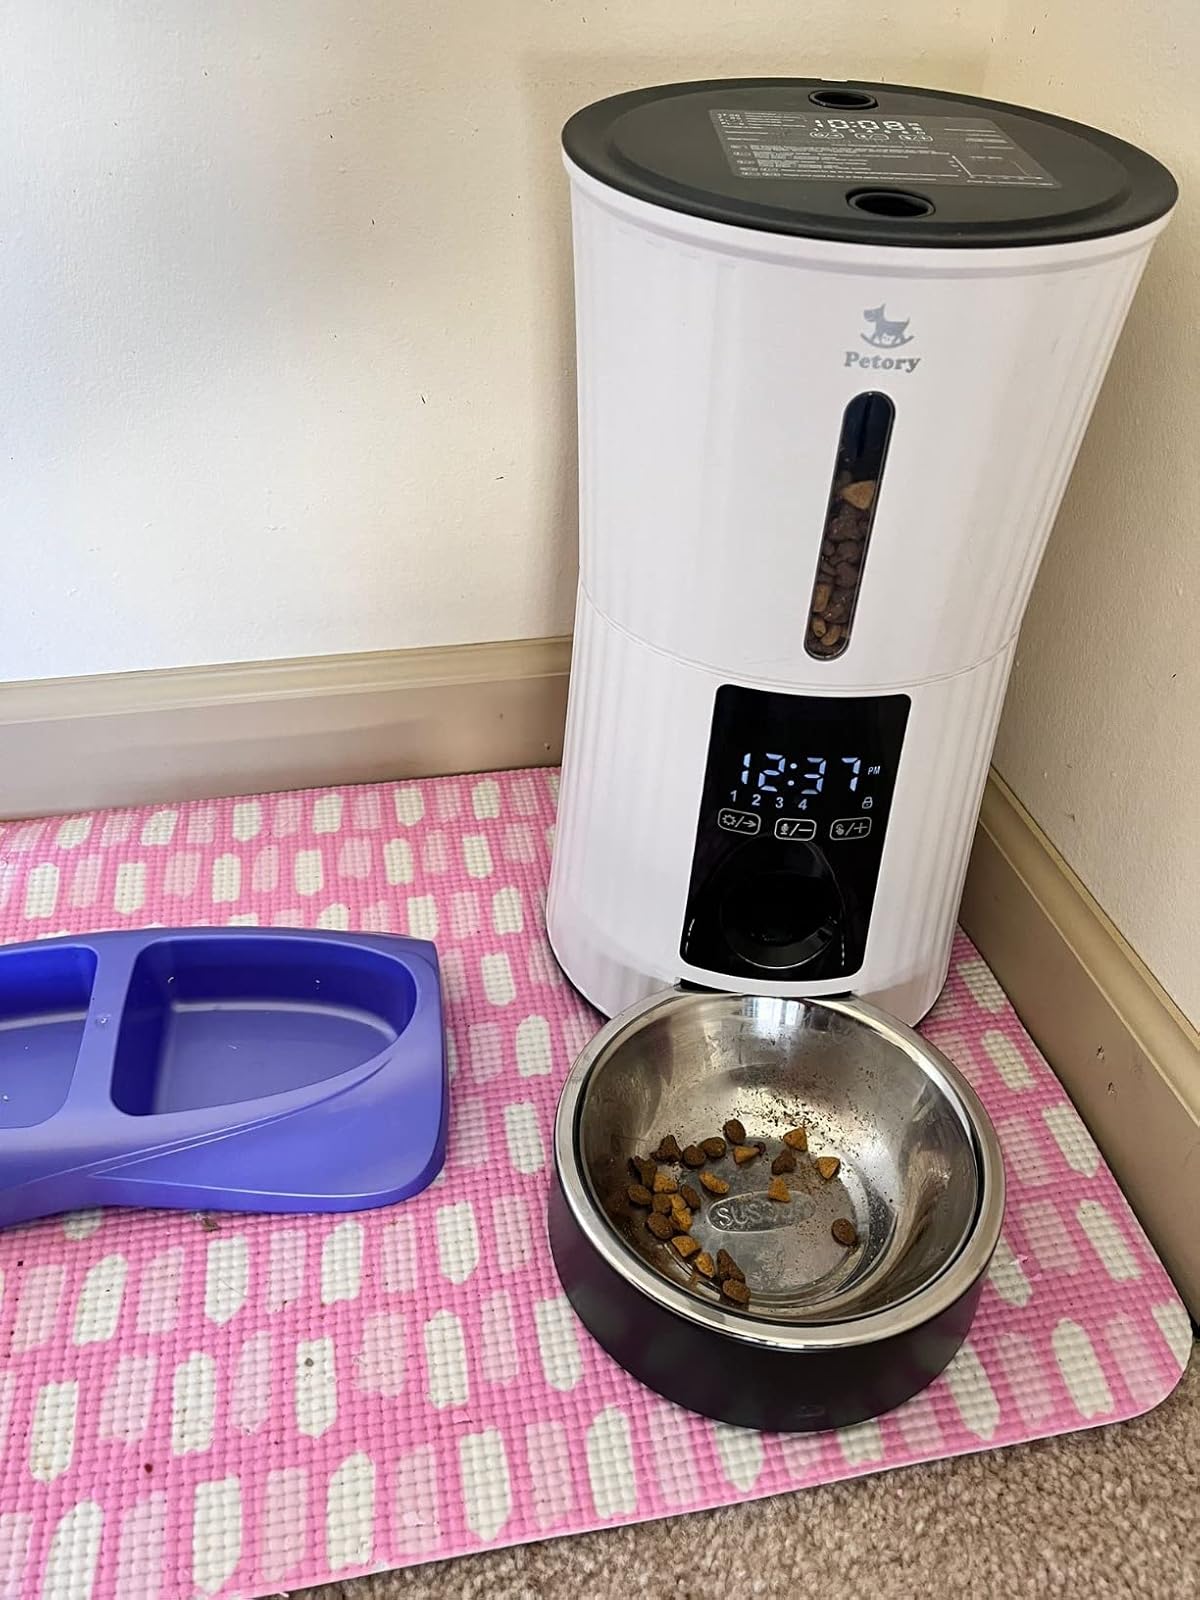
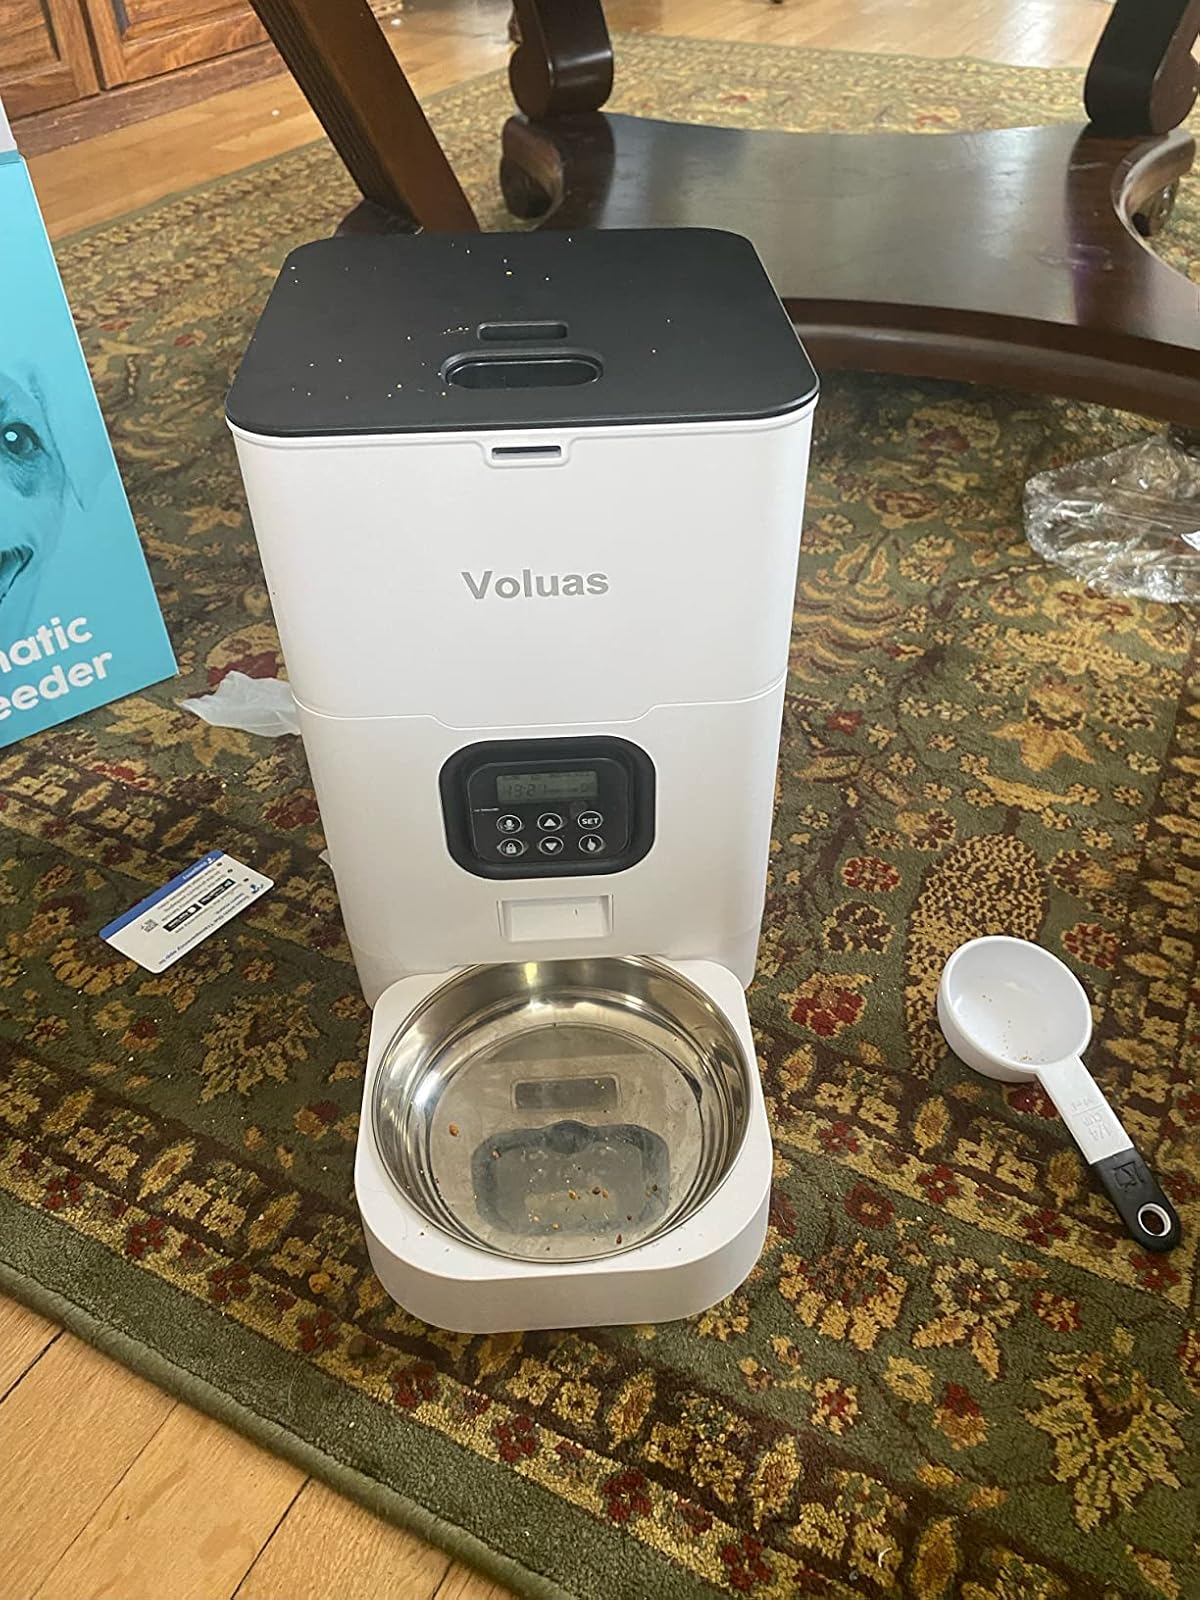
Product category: items_feeder
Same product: no